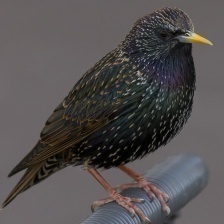
Species: COMMON STARLING
Scientific name: STURNUS VULGARIS